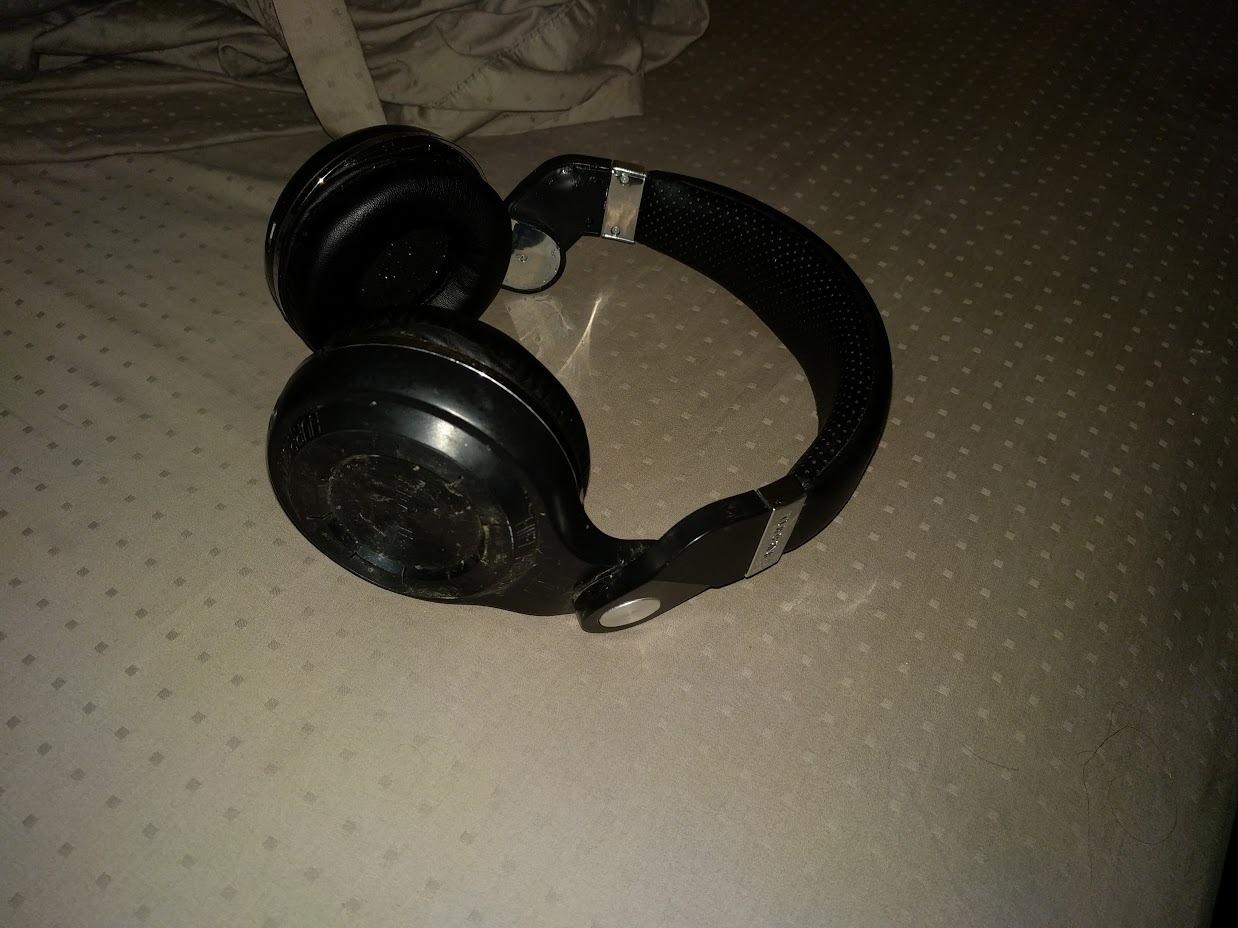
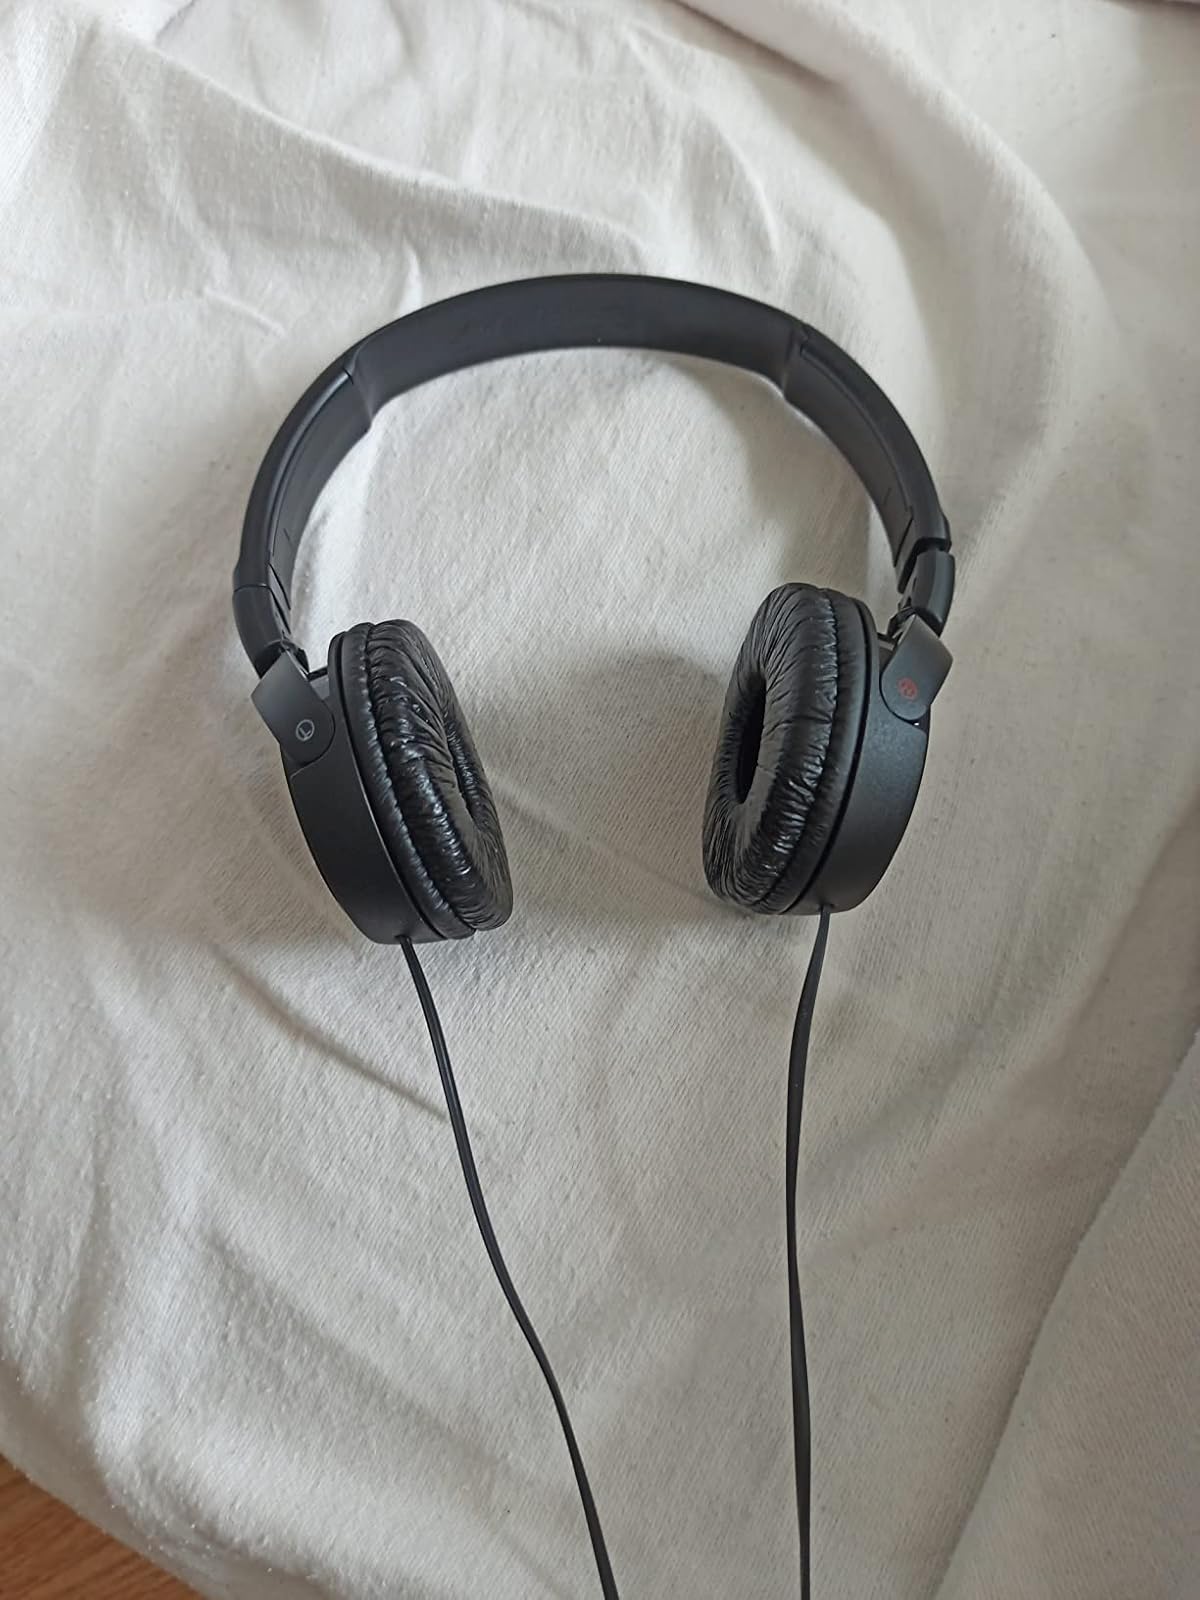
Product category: headphones
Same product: no